Bowen Mountain (Colorado)

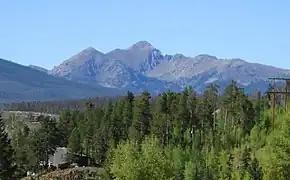
Southeast aspect of Bowen Mountain viewed from Kawuneeche Valley

The mountain was named for James H. Bourn, a prospector in this area whose name was misunderstood by a county clerk. Bourn and Alexander Campbell staked a claim on the southern end of Bowen Mountain on July 10, 1875, and called it Wolverine Mine. The mountain's toponym has been officially adopted by the United States Board on Geographic Names.